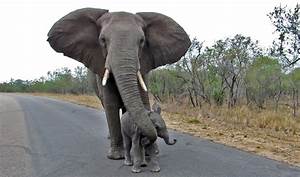
Label: elephant